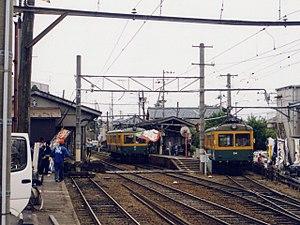
Niigata est le chef-lieu et la ville la plus peuplée de la préfecture de Niigata, au Japon.